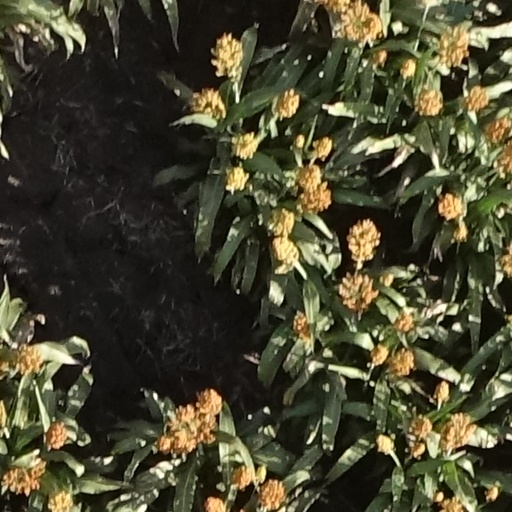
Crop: sorghum